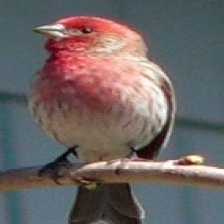
Species: HOUSE FINCH
Scientific name: HAEMORHOUS MEXICANUS
ImageNet parent category: house_finch